Duders Beach

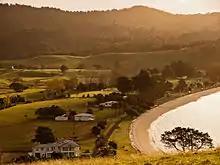
Duders Beach, late afternoon, view from Duder Regional Park

Duders Beach, also known as Umupuia Beach, is located in the Auckland Region of New Zealand, to the east of Maraetai on the North Road from Clevedon. Duder Regional Park is on the headland immediately to the east.